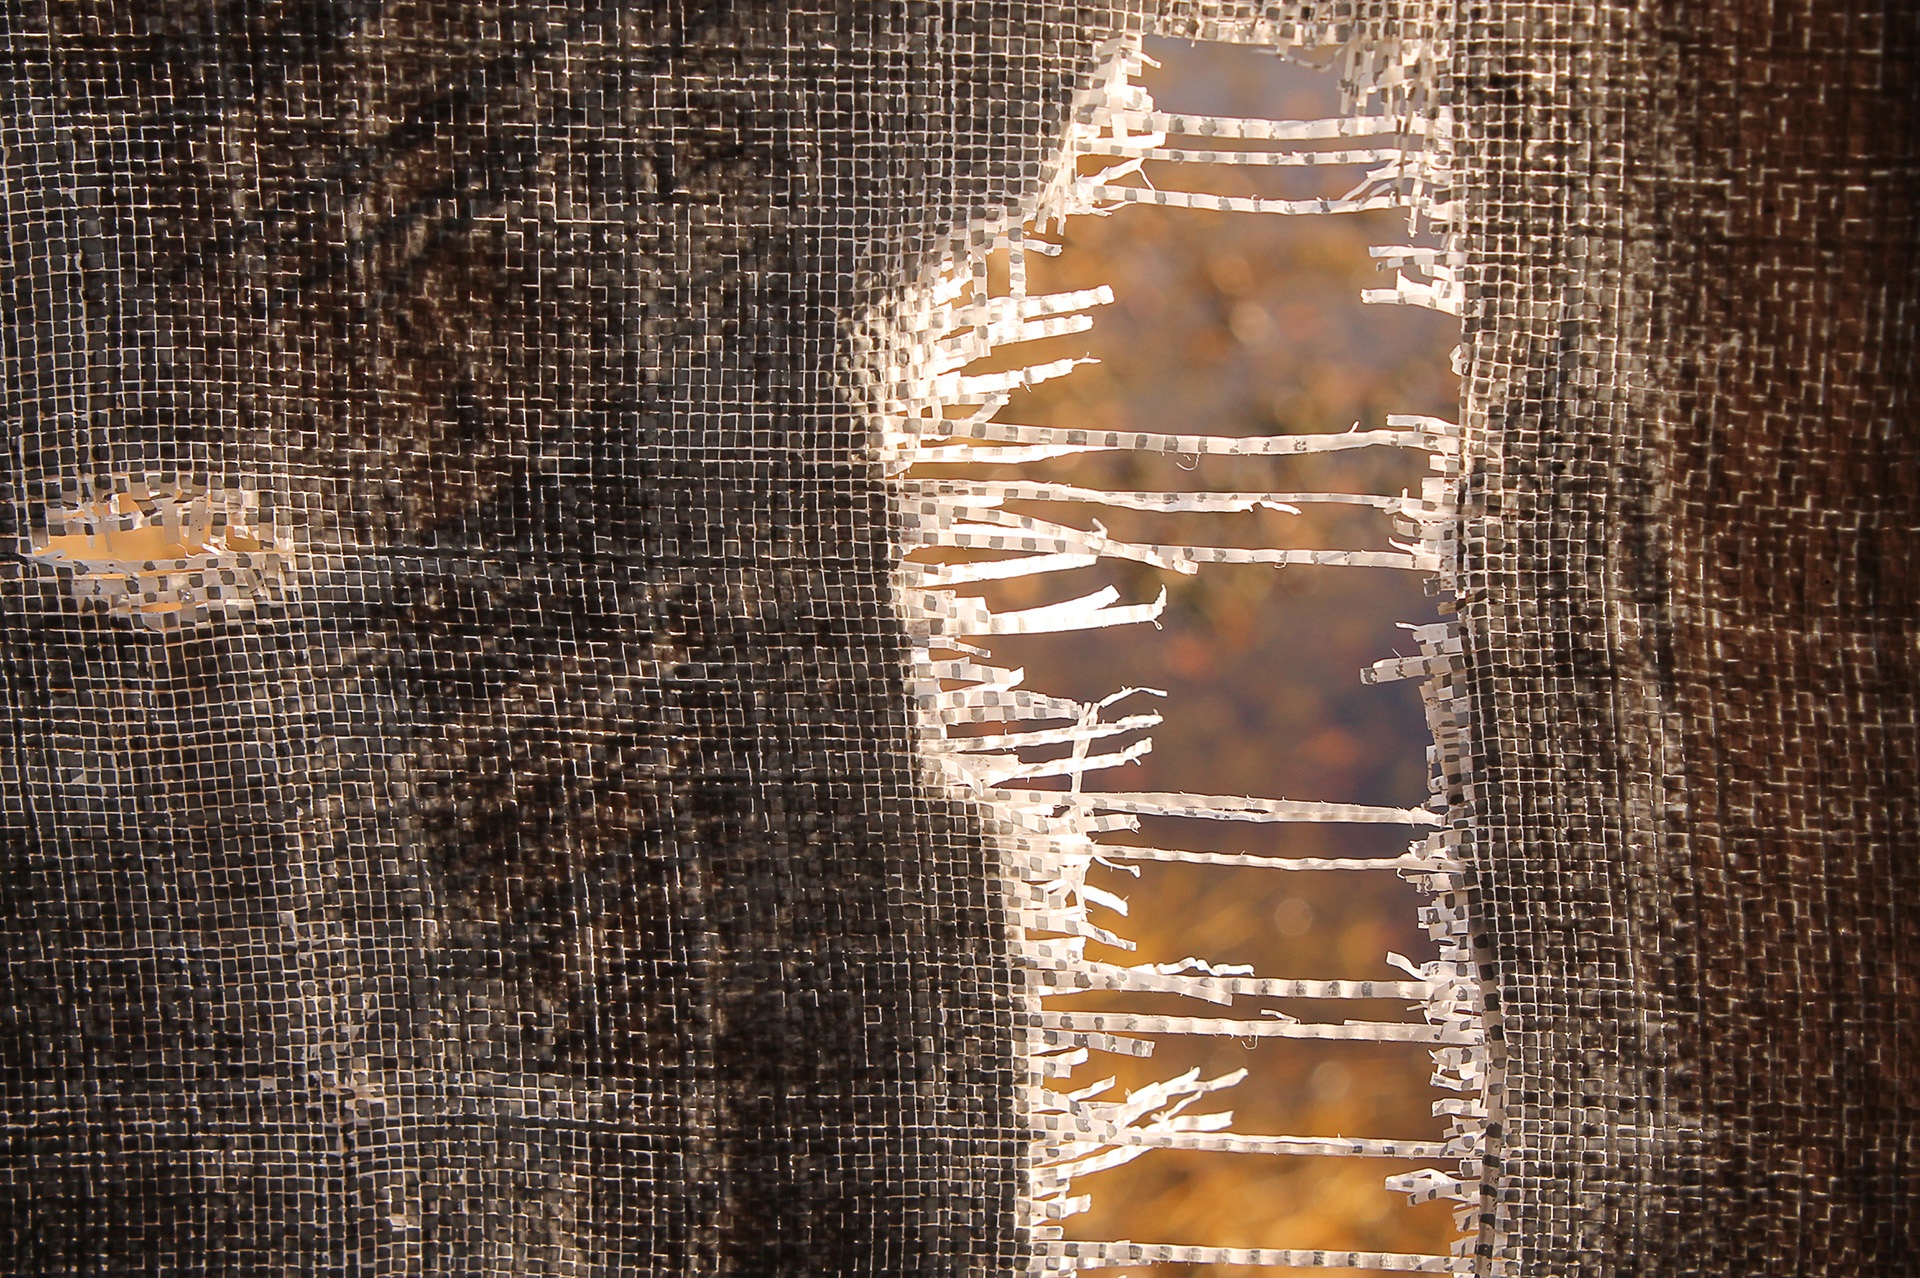
texture, wall, pattern, material, weathered, torn, art, worn, background, design, text, effort, tension, pulling, stress, separation, fray, frayed, conflict, pressure, strands, failure, modern art, divorce, separate, stressed, distress, pulled